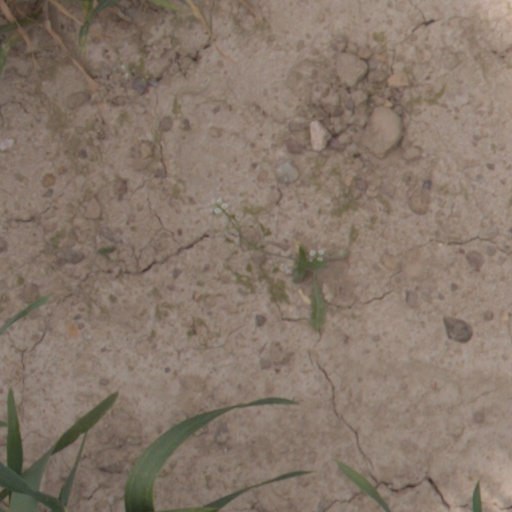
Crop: wheat